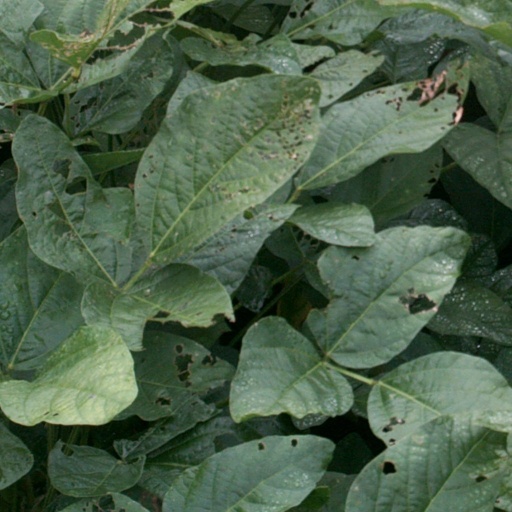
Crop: soybean